Battle of Solferino

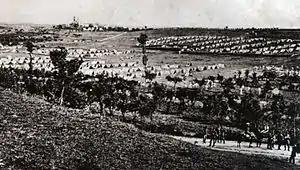
Photo of the Piedmontese camp made one day before the battle at Solferino

According to the allied battle plan formulated on 24 June, the Franco-Sardinian army moved east to deploy along the right river banks of the Mincio. The French were to occupy the villages of Solferino, Cavriana, Guidizzolo and Medole with, respectively, the 1st Corps (Baraguey d'Hilliers), 2nd Corps (Mac-Mahon), 3rd Corps (Canrobert), and 4th Corps (Niel). The four Sardinian divisions were to take Pozzolengo. After marching a few kilometers, the allies came into contact with the Austrian troops, who had entrenched themselves in those villages. In the absence of a fixed battle plan, the fighting which took place was uncoordinated, which is why so many casualties occurred, and it fell into three separate engagements, at Medole (south), Solferino (centre) and San Martino (north).